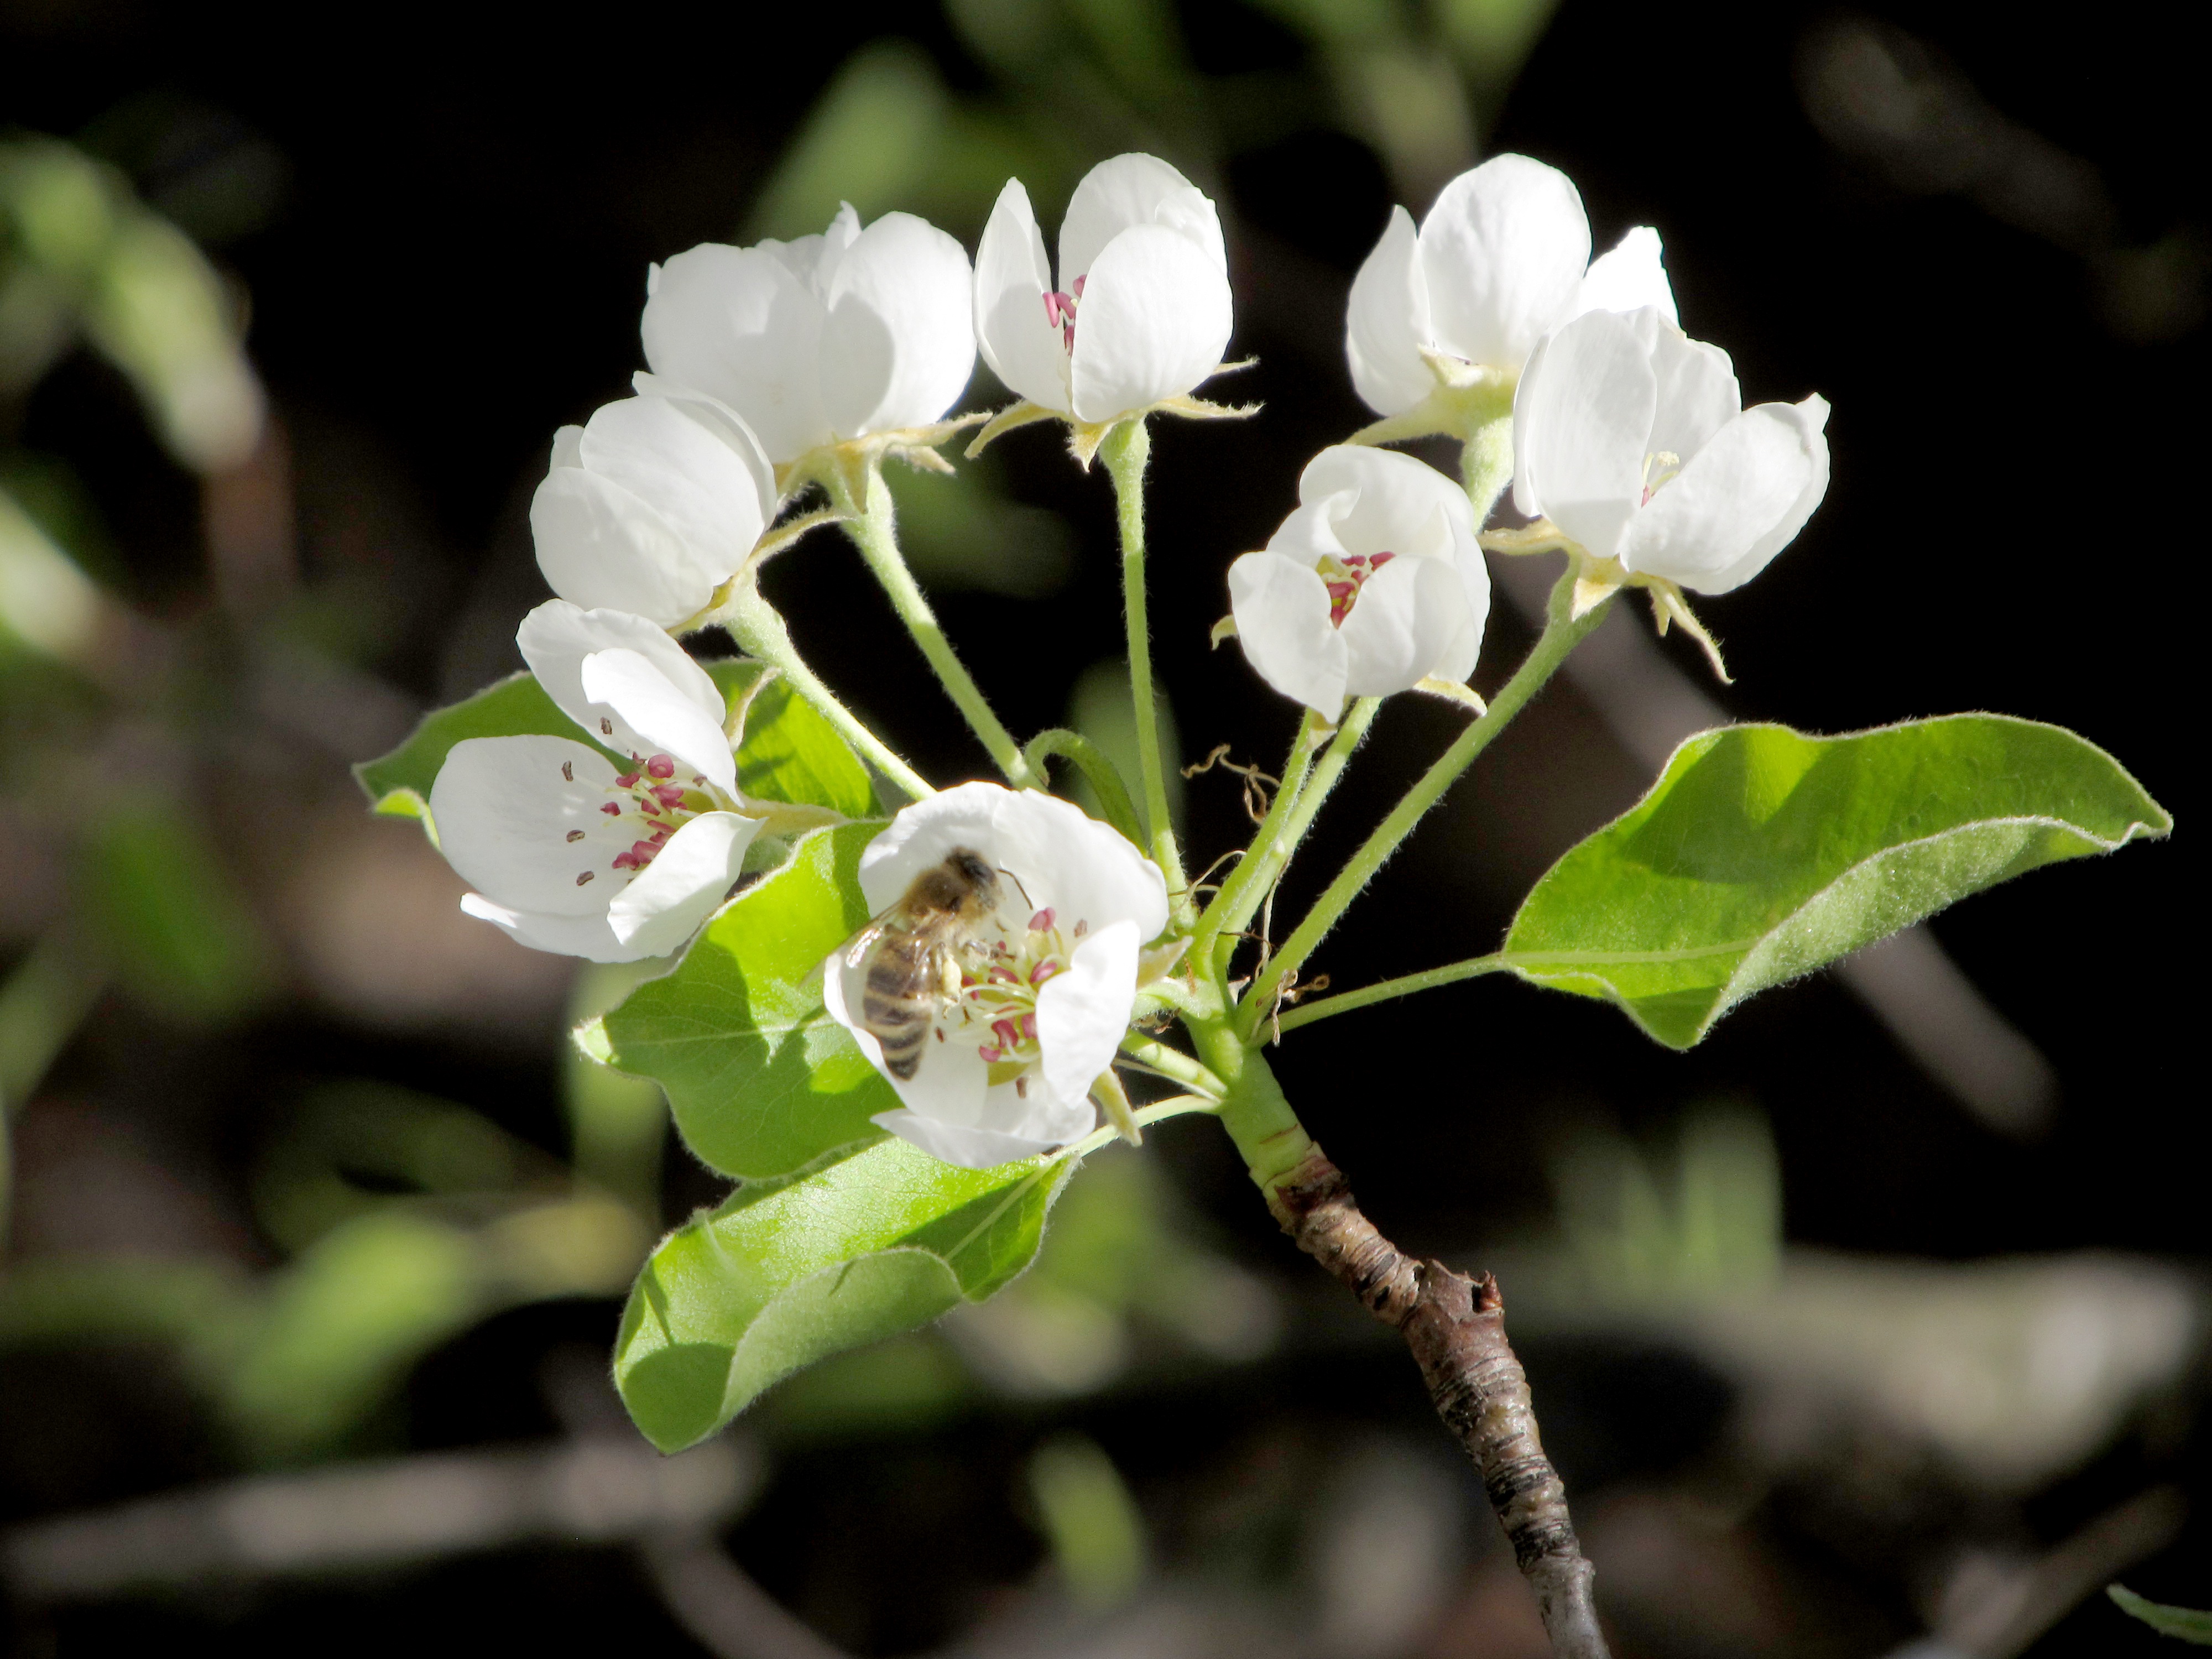
nature, branch, blossom, plant, flower, spring, produce, botany, pear, flora, wildflower, shrub, bee, macro photography, flowering plant, bee on flower, land plant